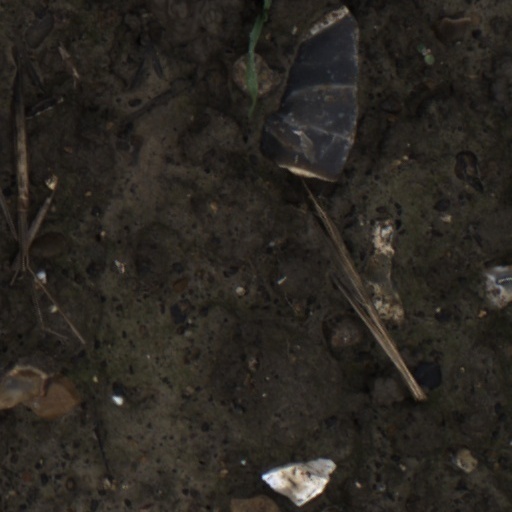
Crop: wheat